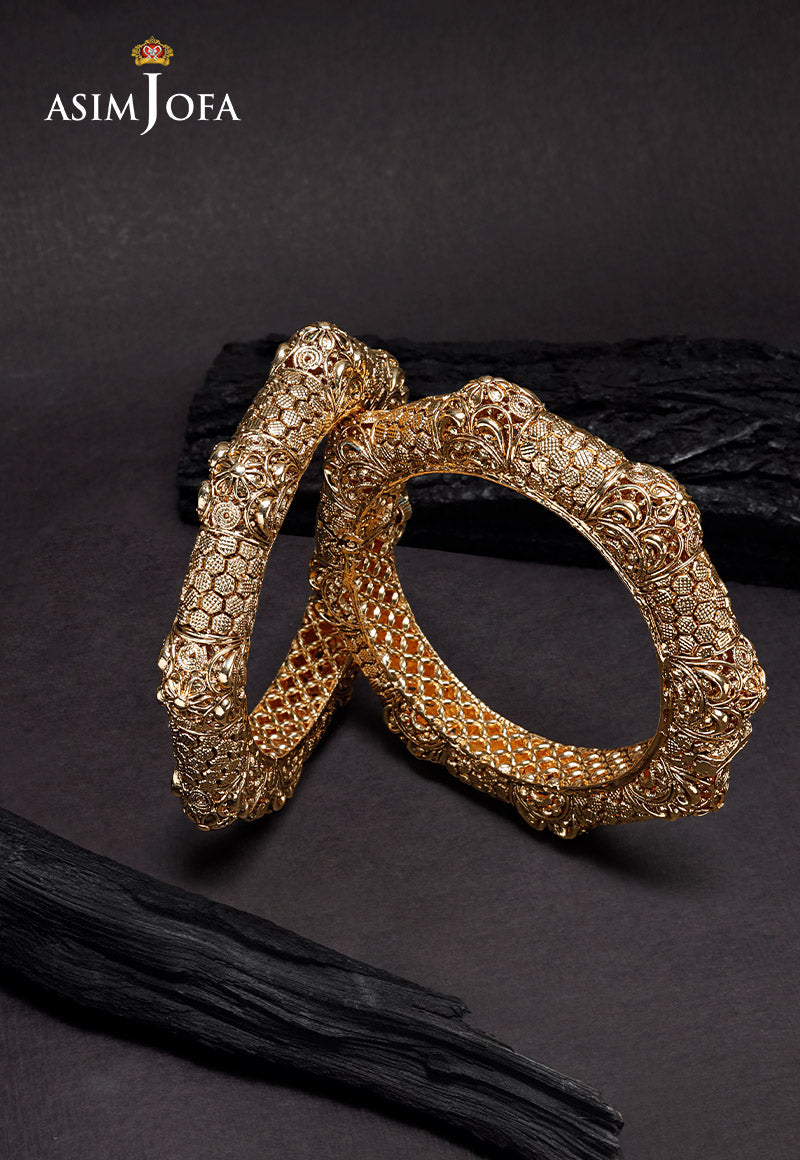
gold bangle